Craft beer tourism

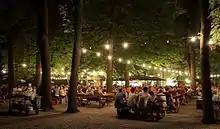
"Taxisgarten", a traditional beer garden in Munich pictured at night

A beer garden is an outdoor area where beer and local food is served. The areas are typically surrounded by trees or green space giving them the "garden" portion of their name. Beer gardens are traditionally accompanied by live local music and seating is communal featuring long tables and benches to facilitate conversation. Rising Tide Brewing in Portland, Maine features a beer garden and during weekends in the summer they have live music, local food trucks and even local farm vendors. Beer gardens trace their roots back to Germany where early brewers were forced by law to brew their beer in summer months, and because of the heat they stored their beer underground in cellars to keep it cool, and because of this, drinking the beer on the premises where it was stored resulted in outdoor beer gardens.